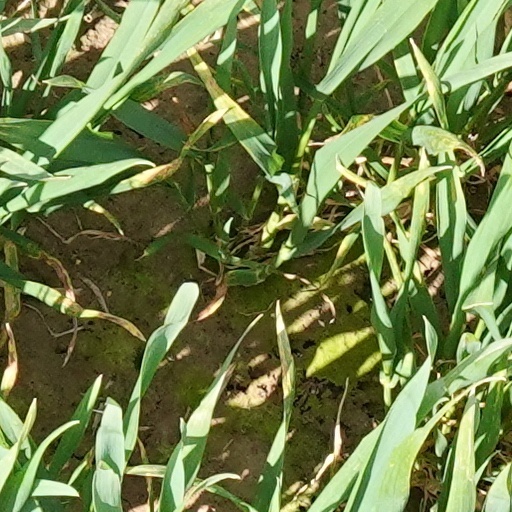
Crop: wheat